2007 Tampa Bay Buccaneers season

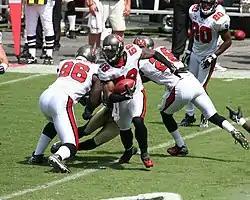
Cato June's first regular season interception for the Tampa Bay Buccaneers came on September 16, 2007.

After brief stays on the open market, the Buccaneers re-signed CBs Phillip Buchanon and Torrie Cox, the latter known as a special teams standout. They also re-signed fan favorite Mike Alstott to a one-year contract, but ultimately lost him to injured reserve after a neck injury during the preseason.